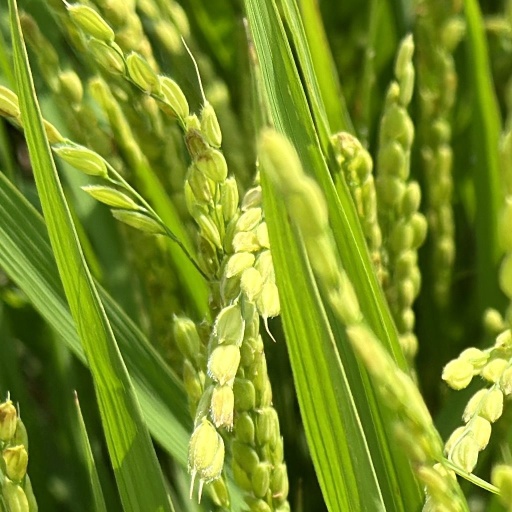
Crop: rice